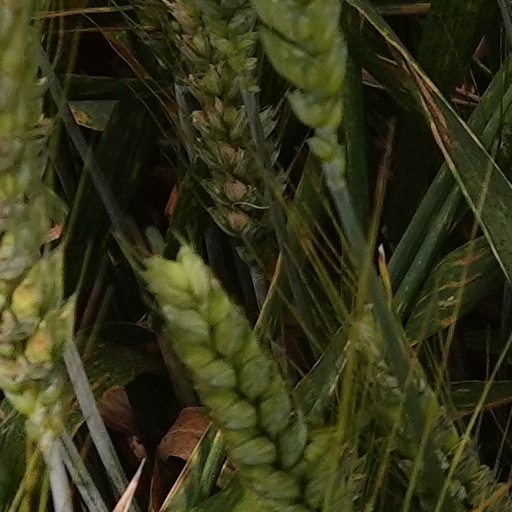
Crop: wheat